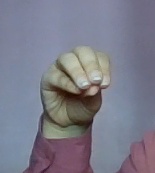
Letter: ha